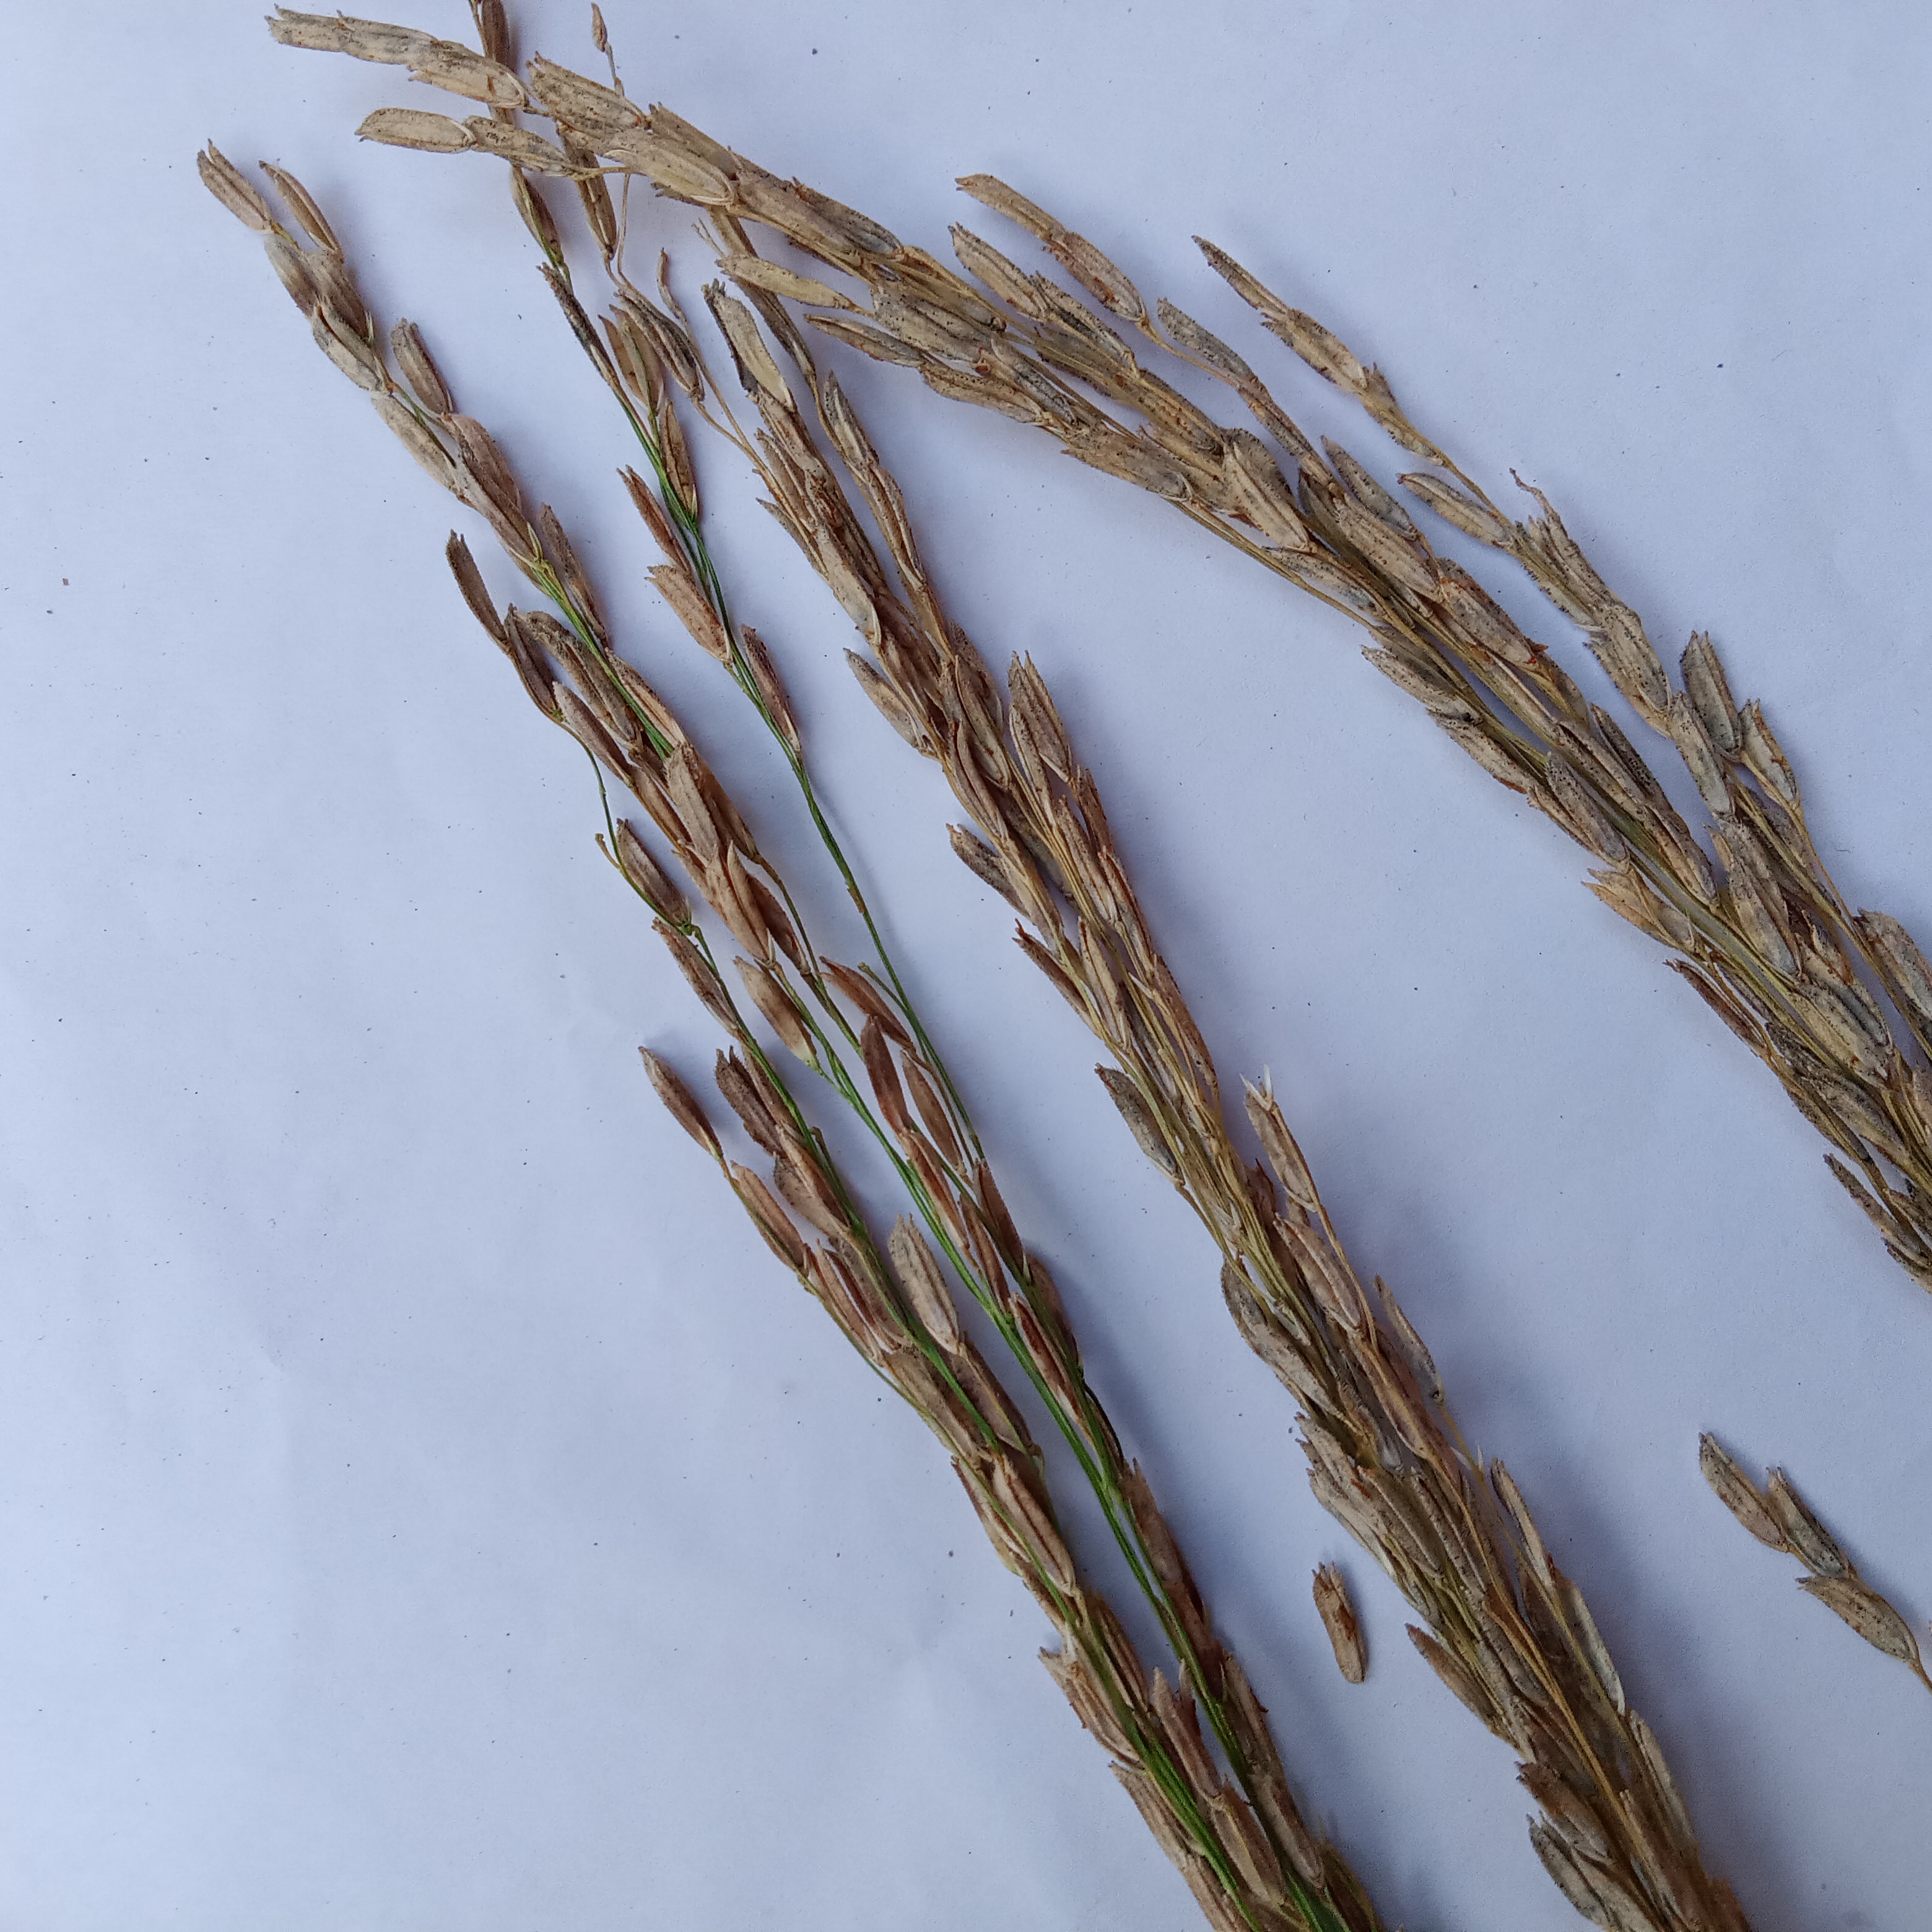
Nhãn: Bệnh Đạo ôn lá và cổ bông (Rice leaf and neck blast)